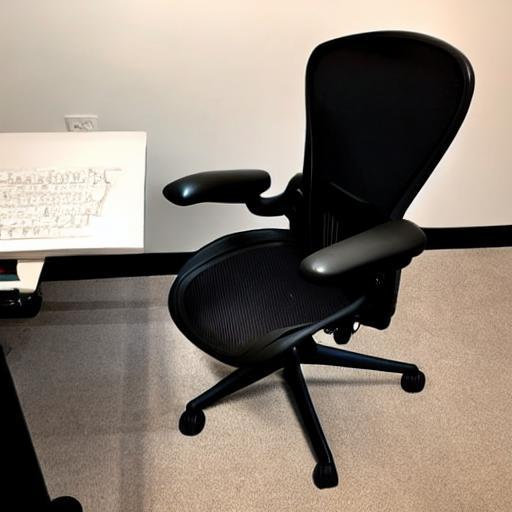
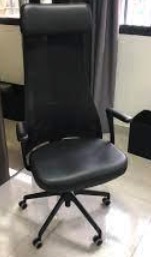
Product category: items_chair
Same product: no